The New Teacher

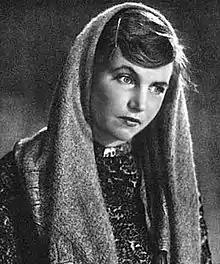

The New Teacher is a 1939 Soviet comedy drama film directed by Sergey Gerasimov.